Electricity sector in Malaysia

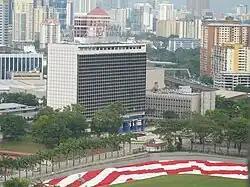
Tenaga Nasional headquarters office in Kuala Lumpur.

The electricity sector in Malaysia strictly comprises three separate systems, each with their own generation, transmission and distribution networks: one for Peninsular Malaysia, one for Sabah and the adjacent Federal Territory of Labuan, and one for Sarawak.